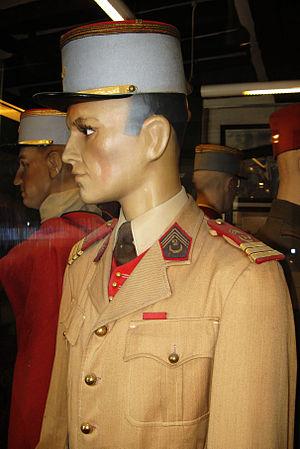
Le 2ᵉ régiment de spahis algériens est une ancienne unité de cavalerie de l'armée de terre française dissoute en 1962.